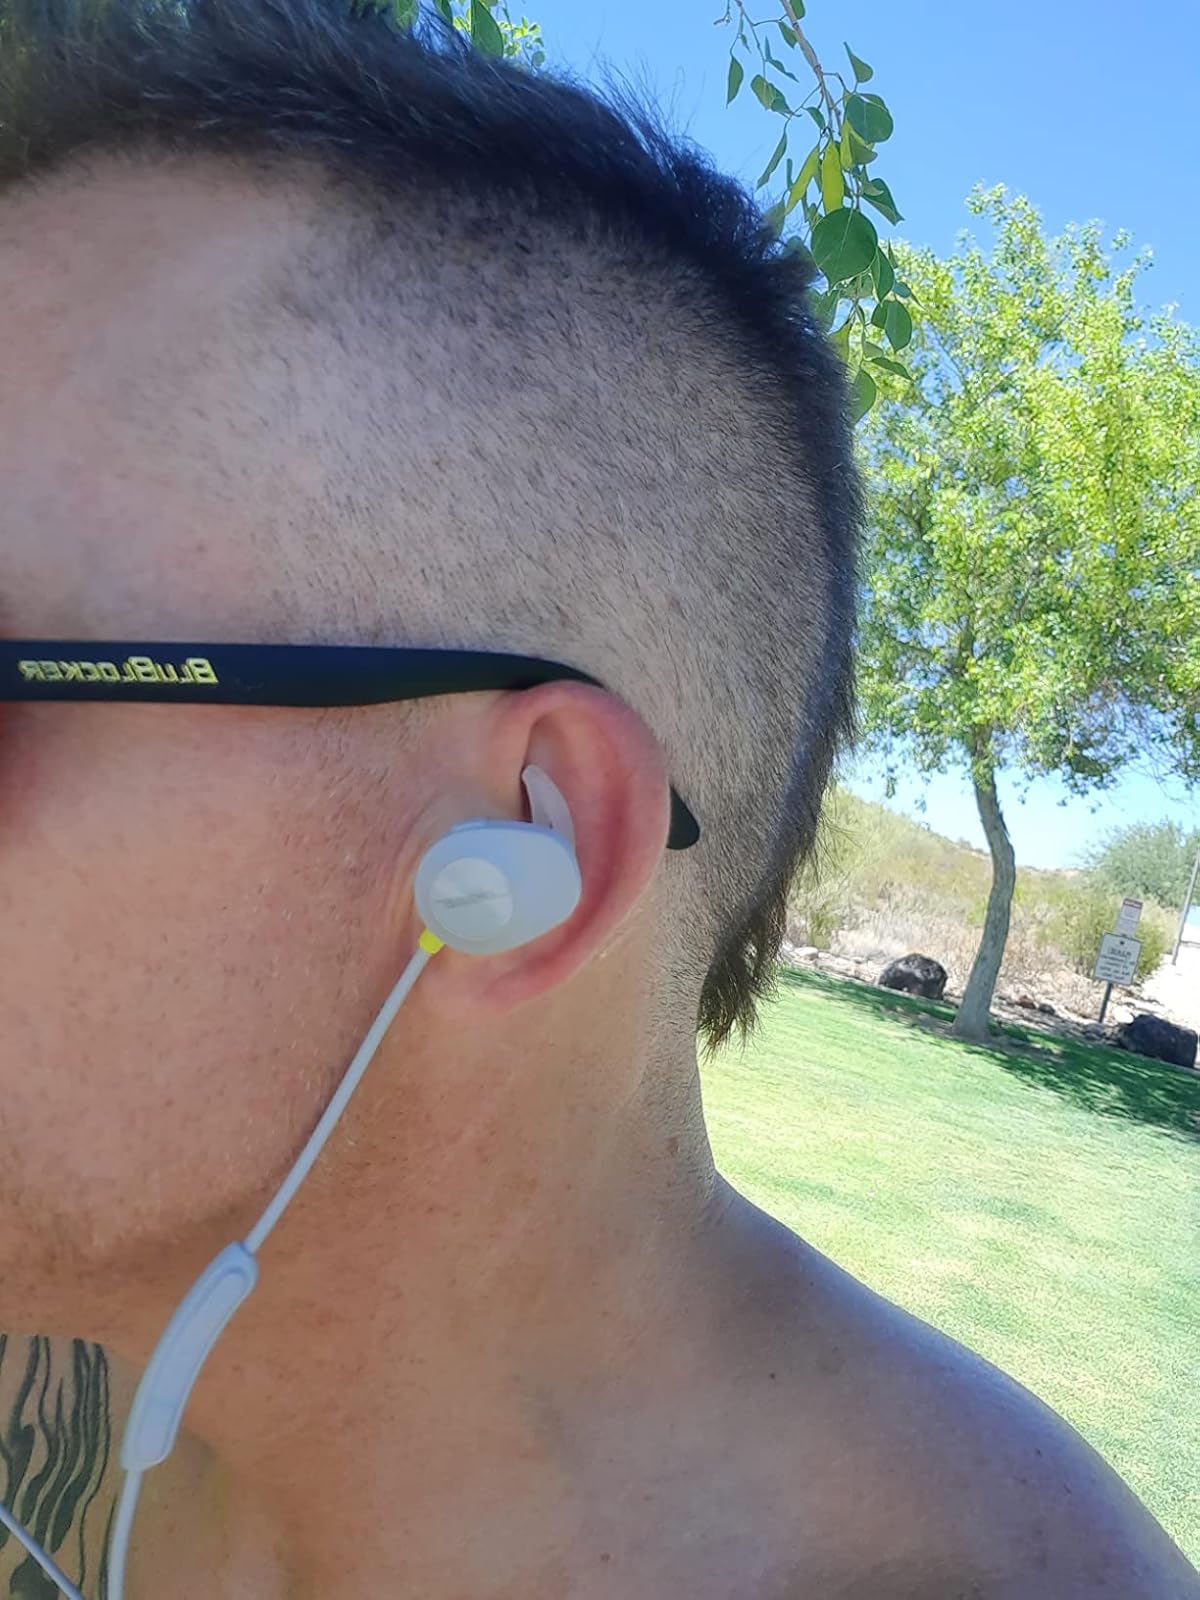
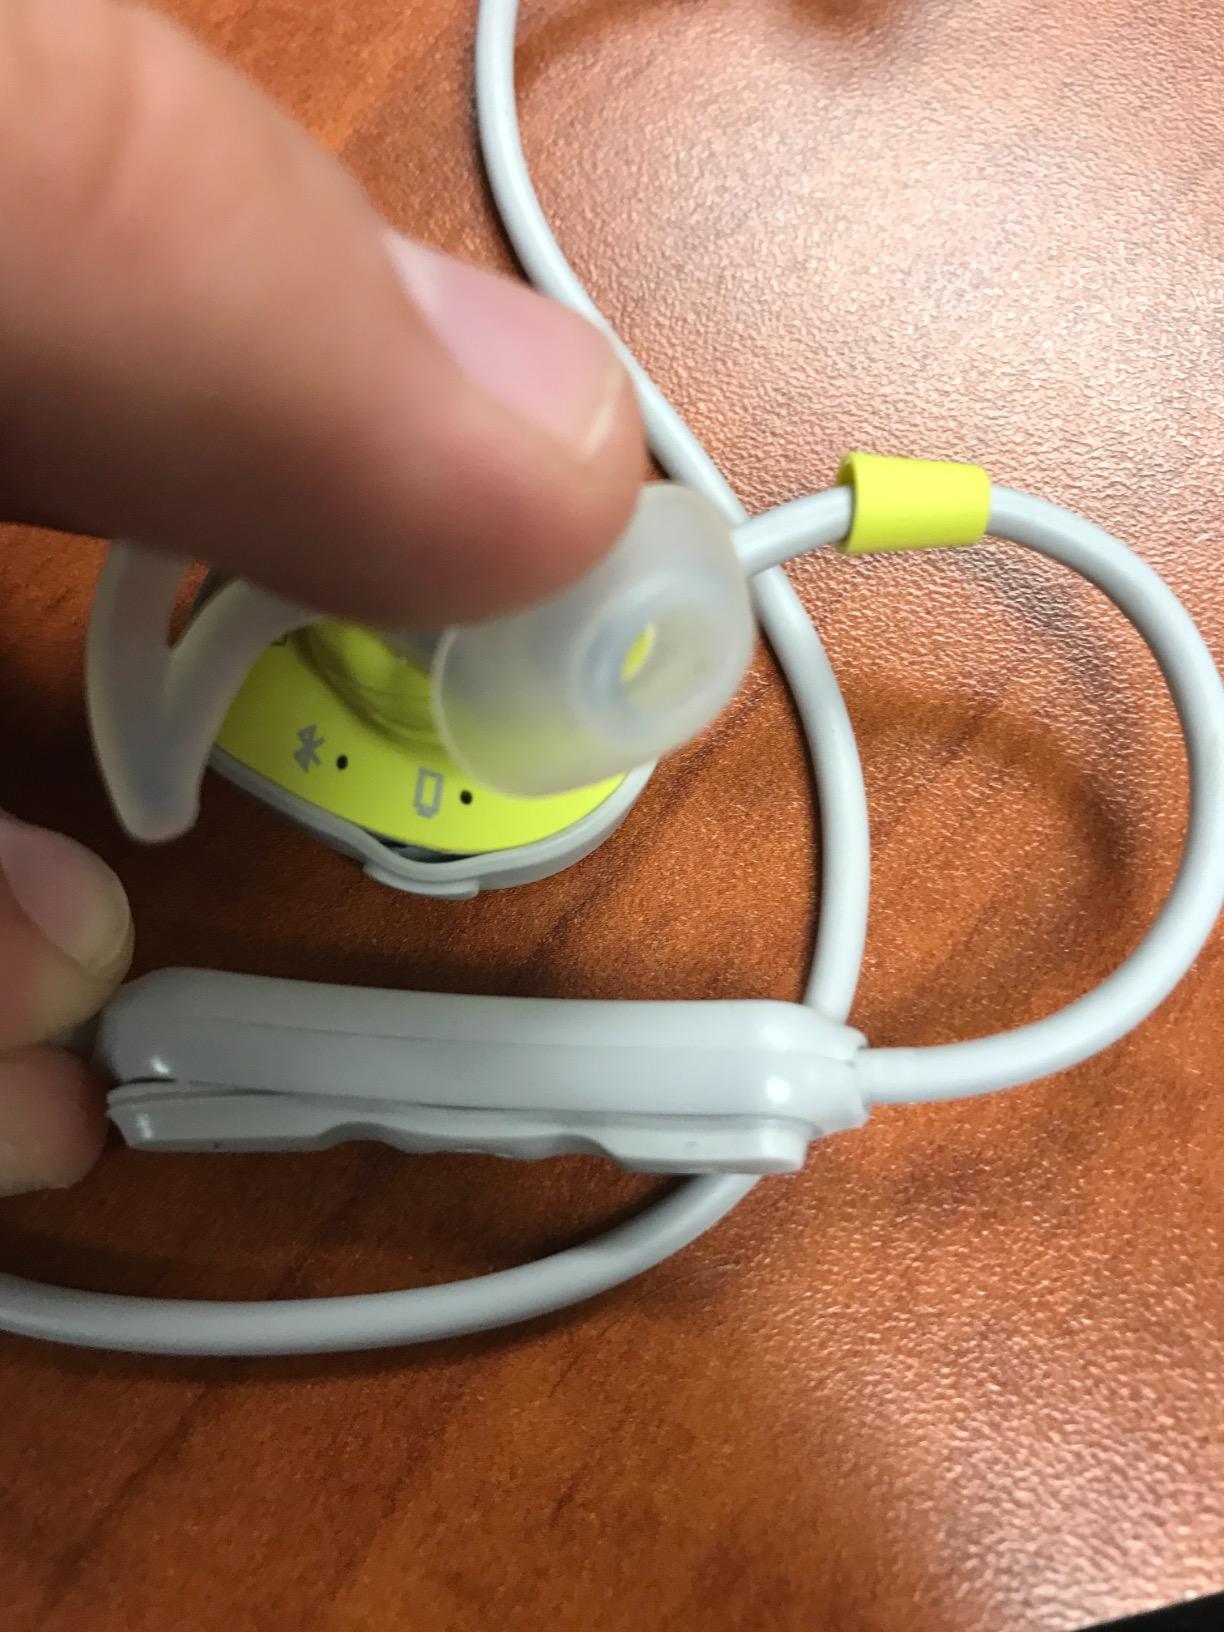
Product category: headphones
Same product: yes